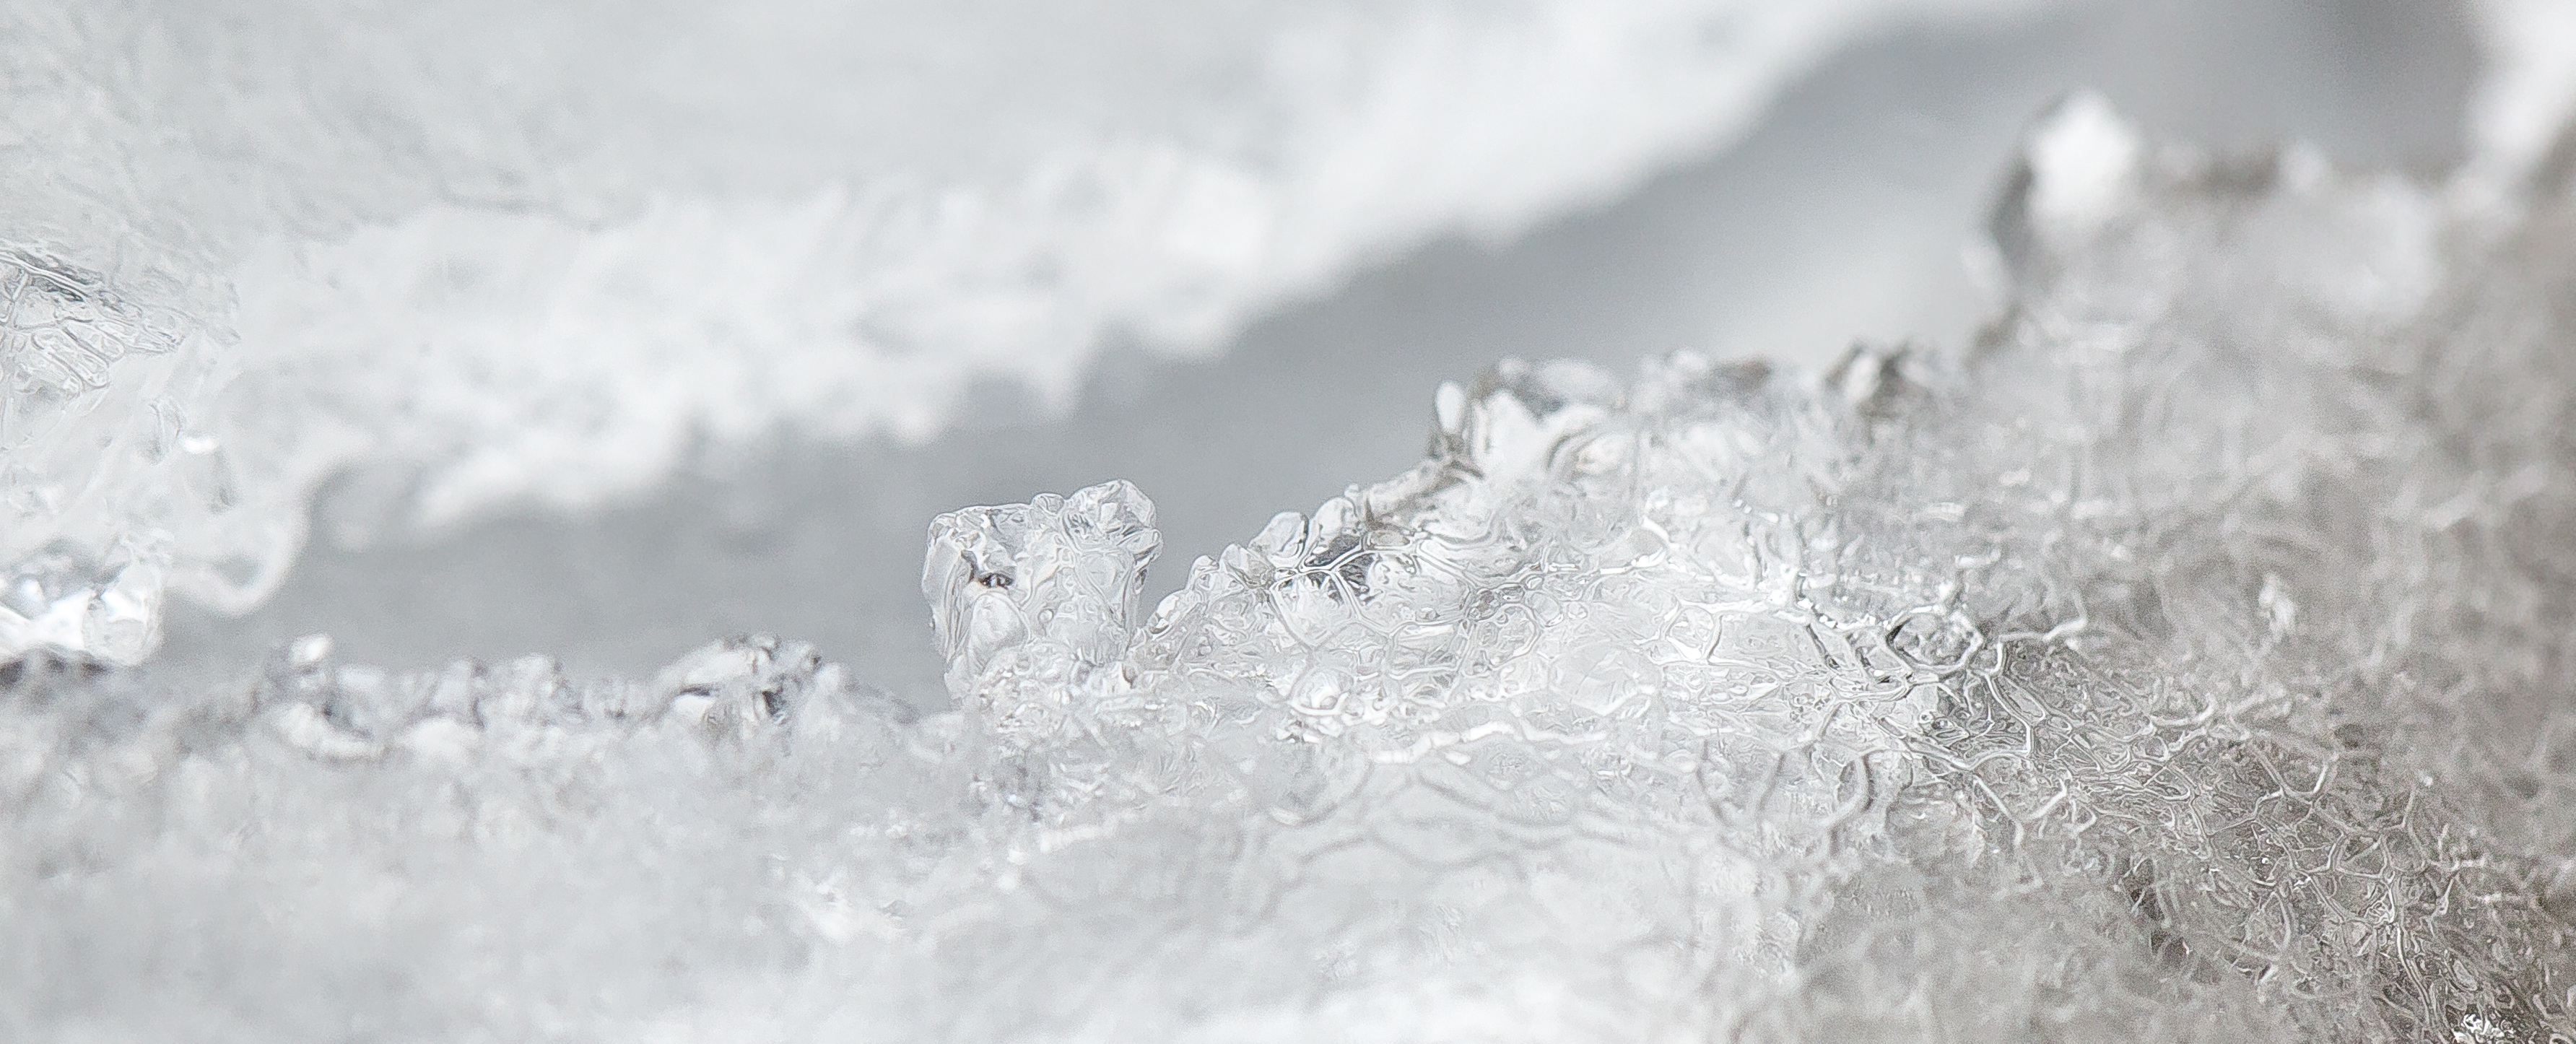
water, nature, snow, winter, black and white, white, wave, frost, ice, macro, weather, monochrome, season, blizzard, crystal, flickrchallengegroup, freezing, atmospheric phenomenon, wind wave, winter storm